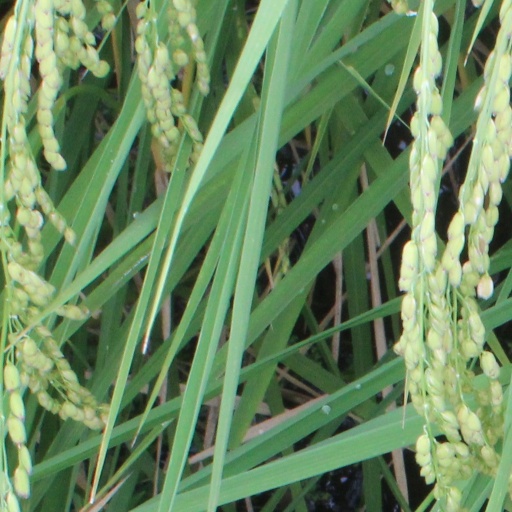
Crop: rice